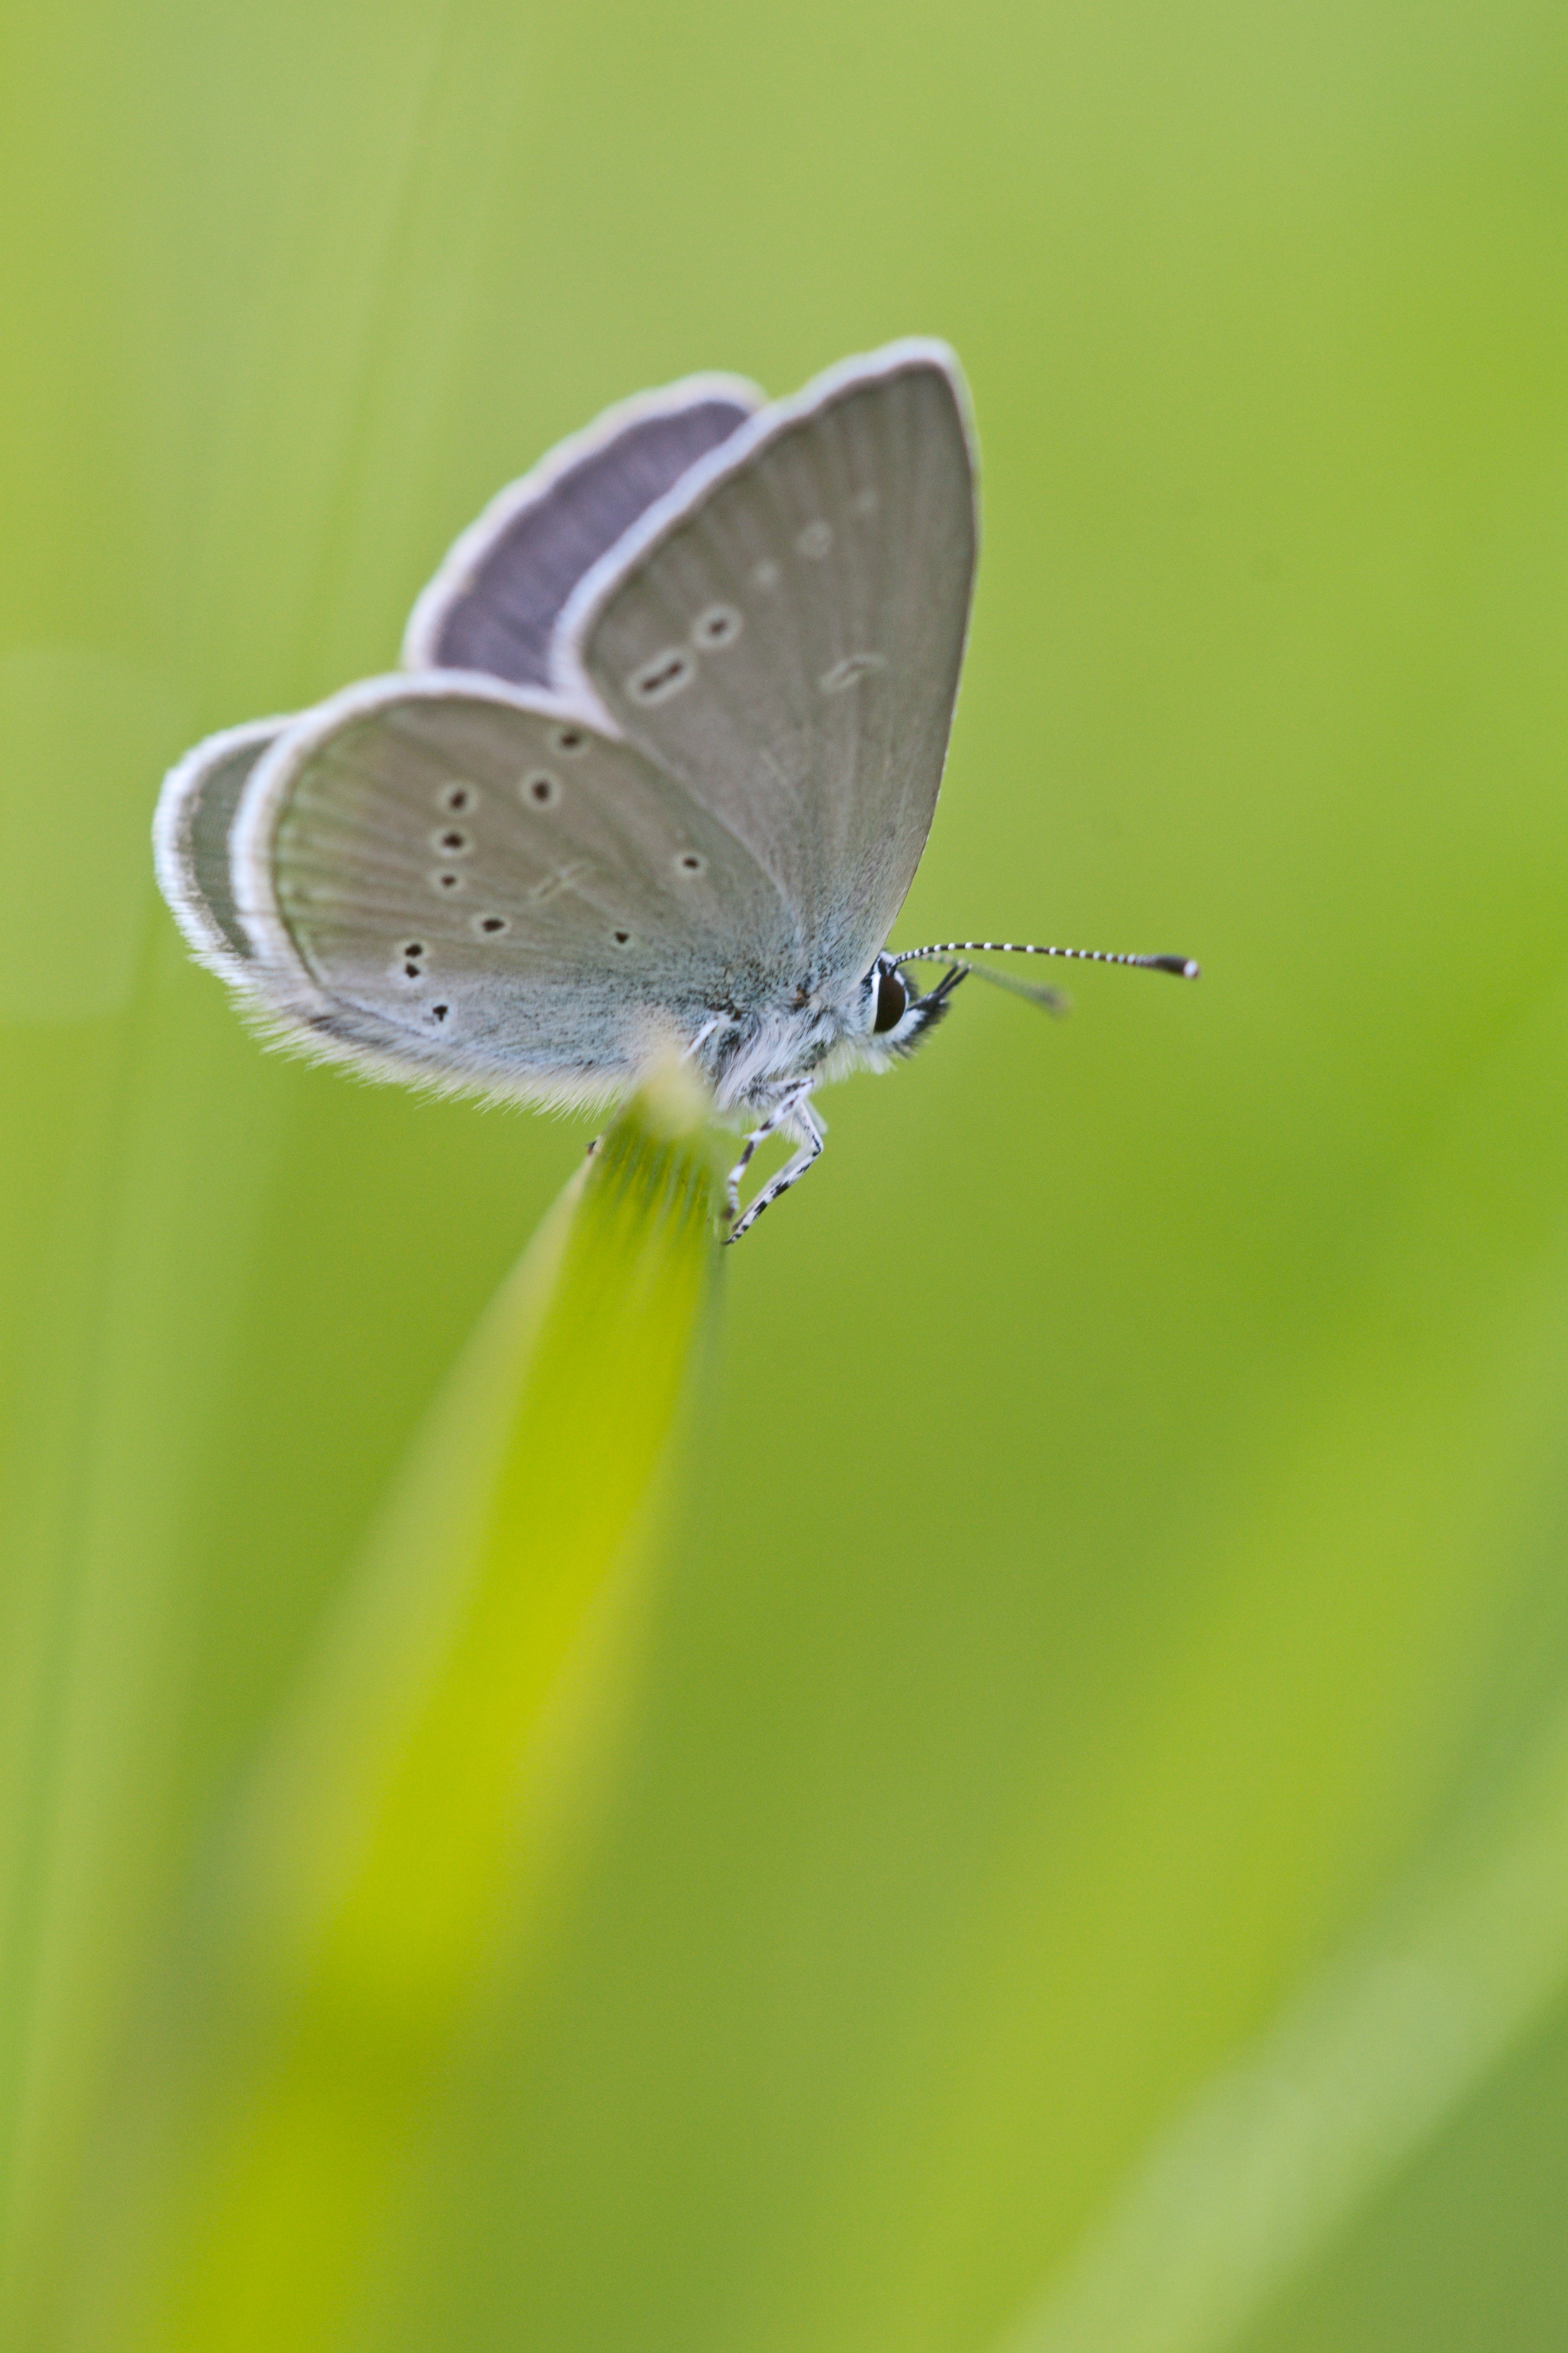
nature, wing, photography, leaf, flower, petal, green, insect, butterfly, fauna, invertebrate, close up, nectar, pieridae, macro photography, arthropod, plant stem, moths and butterflies, lycaenid, colias